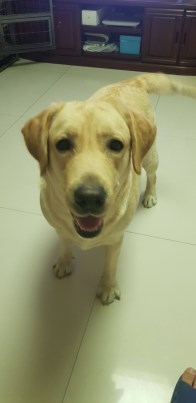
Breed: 3580-n000122-Labrador_retriever